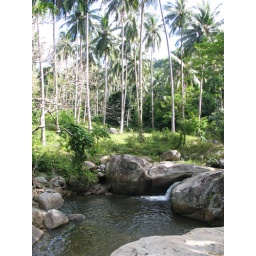
exploring by bike near Hat Nai Plao, Khanom, came across a beautiful river